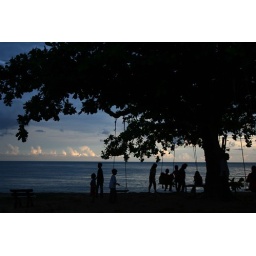
Spot the lil one in white shirt